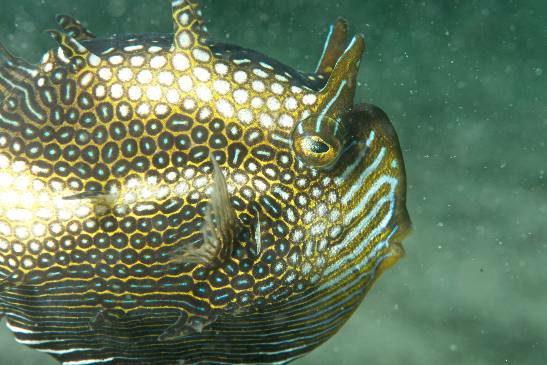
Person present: No